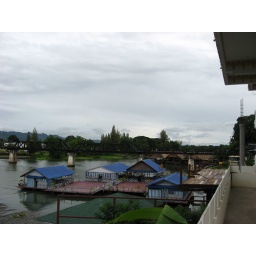
bridge over river Kwai